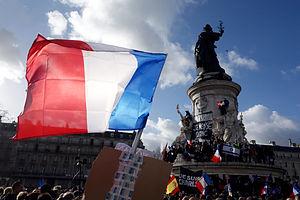
Les manifestations des 10 et 11 janvier 2015, également appelées « marches républicaines », sont un ensemble de rassemblements qui se déroulent sur le territoire français en réaction aux attentats djihadistes des 7, 8 et 9 janvier 2015 — dont les principaux sont l'attaque contre la rédaction du journal Charlie Hebdo et la prise d'otages dans un supermarché casher — qui ont coûté la vie à dix-sept personnes. À la suite du retentissement considérable de ces événements, aussi bien en France qu'à l'étranger, quarante-quatre dirigeants de divers pays participent au cortège parisien du 11 janvier 2015, tandis qu'au moins 265 villes françaises dénombrent au moins 1 000 personnes à leur manifestation, selon un décompte du journal Le Monde.
Cet article recense les manifestations en réaction aux attentats de janvier 2015 en France, s'étant tenues le samedi 10 janvier 2015 ou le dimanche 11 janvier 2015.